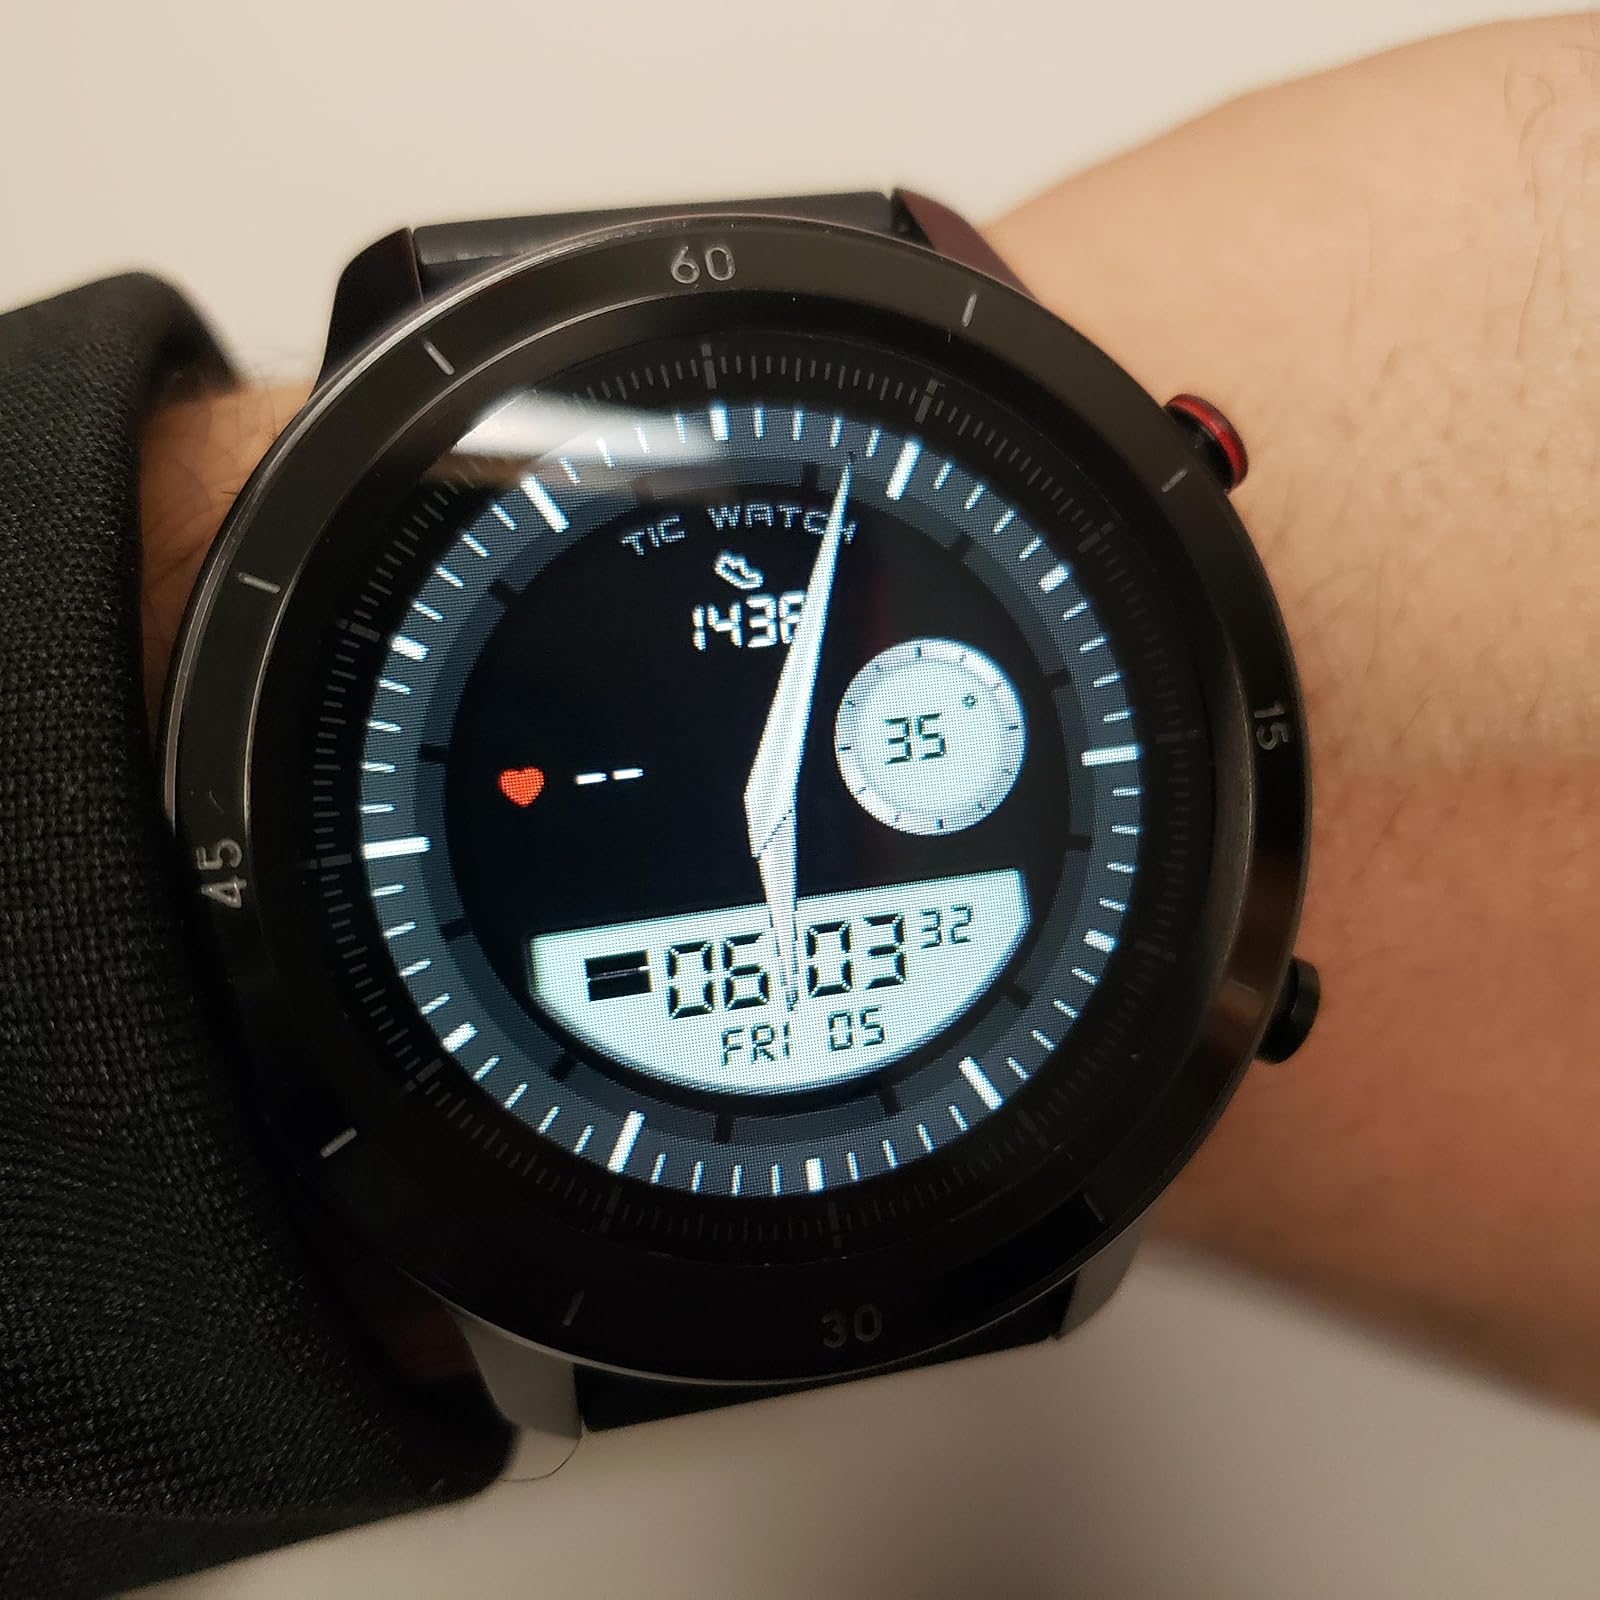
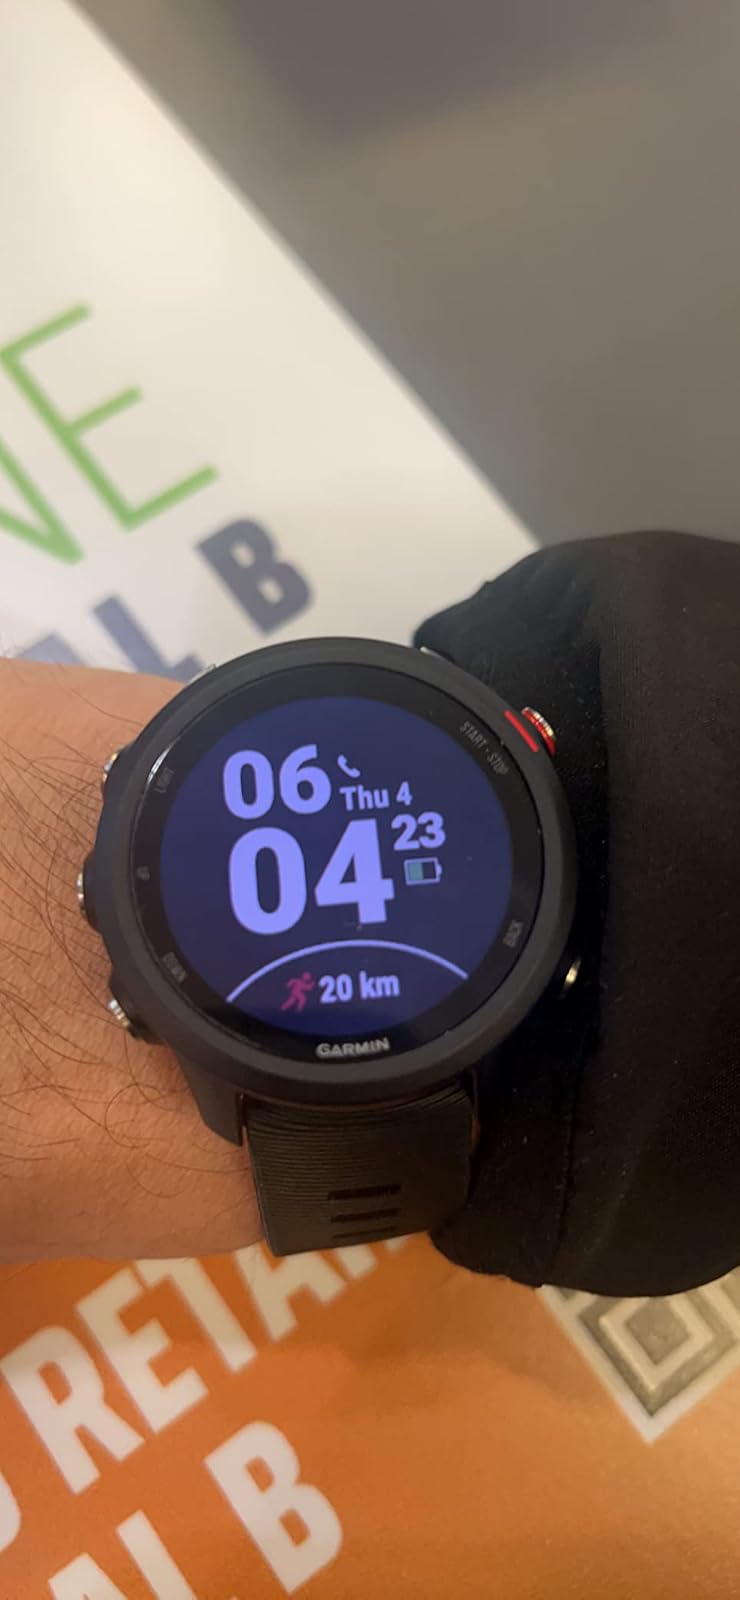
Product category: smartwatch
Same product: no